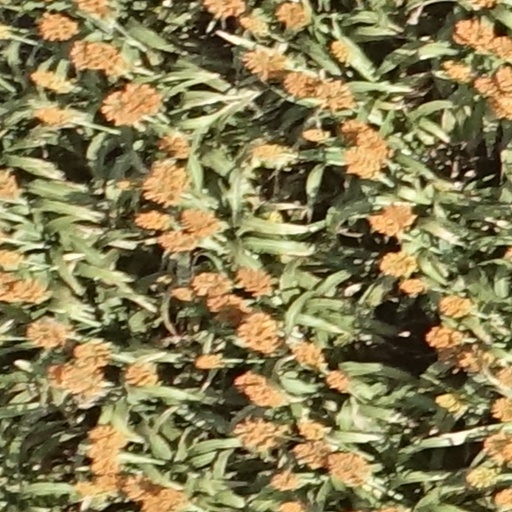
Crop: sorghum